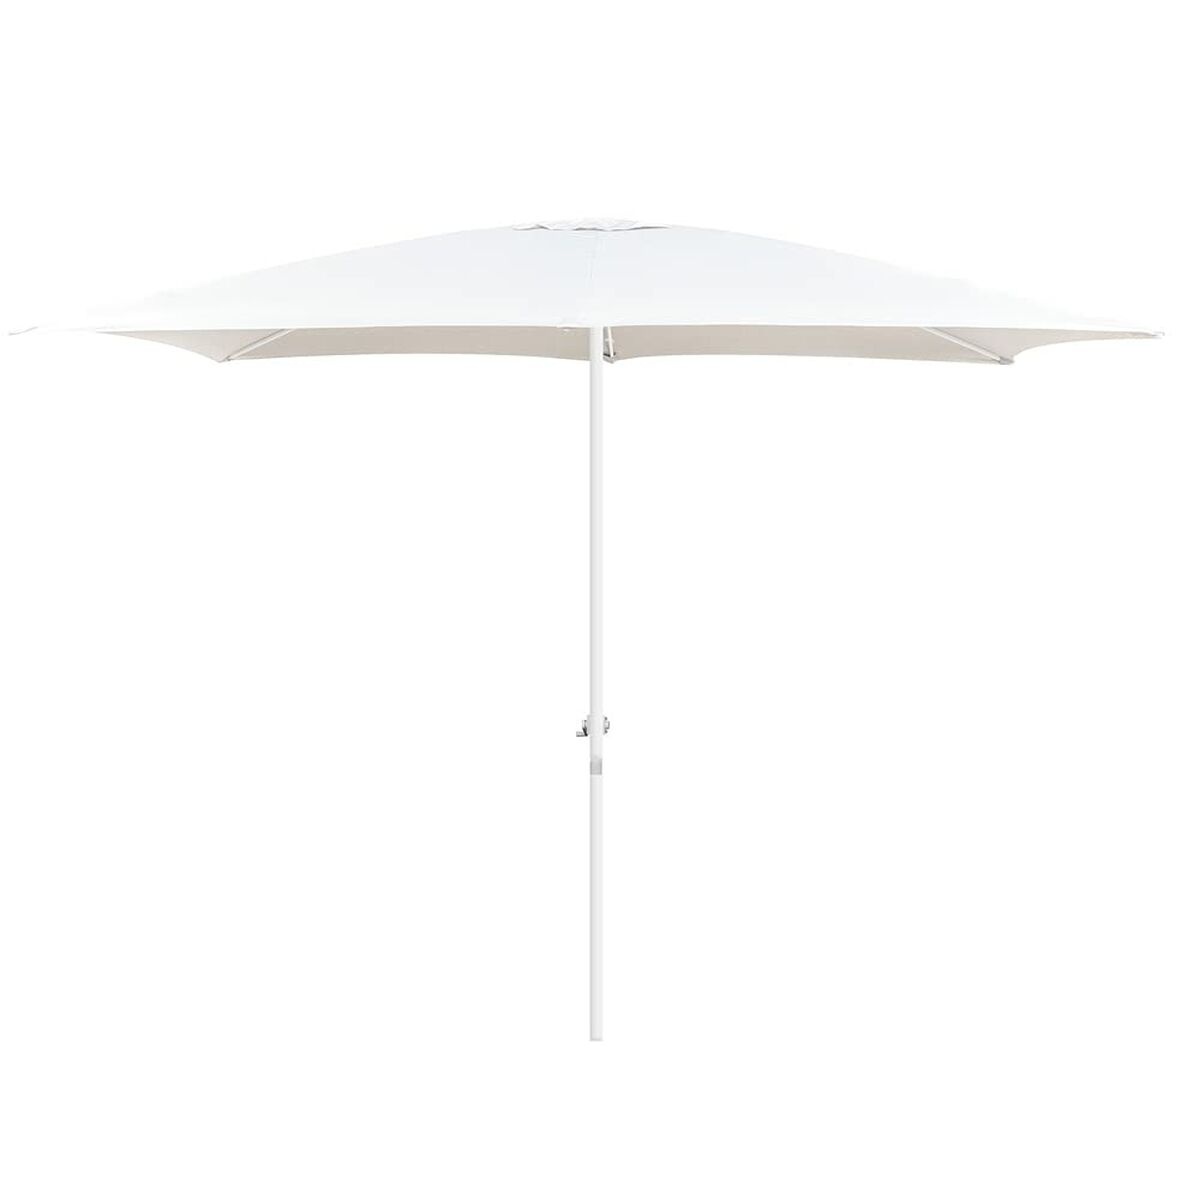
Sunshade Alba 300 x 400 cm Aluminium White
If you want to add a touch of originality to your home, you will do so with Sunshade Alba 300 x 400 cm Aluminium White . Type: Parasol Colour: White Material: Aluminium Polyester Approx. dimensions: 300 x 400 cm Characteristics: Crank-handle
Brand: BigBuy Home
Category: Home & Garden > Lawn & Garden > Outdoor Living > Outdoor Umbrellas & Sunshades > Sunshades